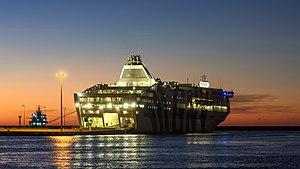
Le golfe du Lion est un golfe fermant l'extrême nord-ouest de la Méditerranée occidentale, entre le Cap de Creus, situé en Catalogne à l'ouest et, selon les avis, le cap Sicié ou la presqu'île de Giens, tous les deux situés dans le Var, à l'est. Son littoral relève donc principalement des régions administratives françaises d'Occitanie à l'ouest, et de Provence à l'est.
Sète — écrit Cette jusqu'en 1927 — est une commune française située dans le département de l'Hérault en région Occitanie. Elle appartient à la communauté d'agglomération Sète Agglopôle Méditerranée.